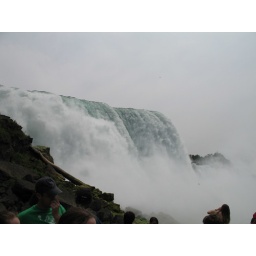
Taken at the base of the viewing tower in Niagara Falls State Park.